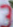
Number: 3